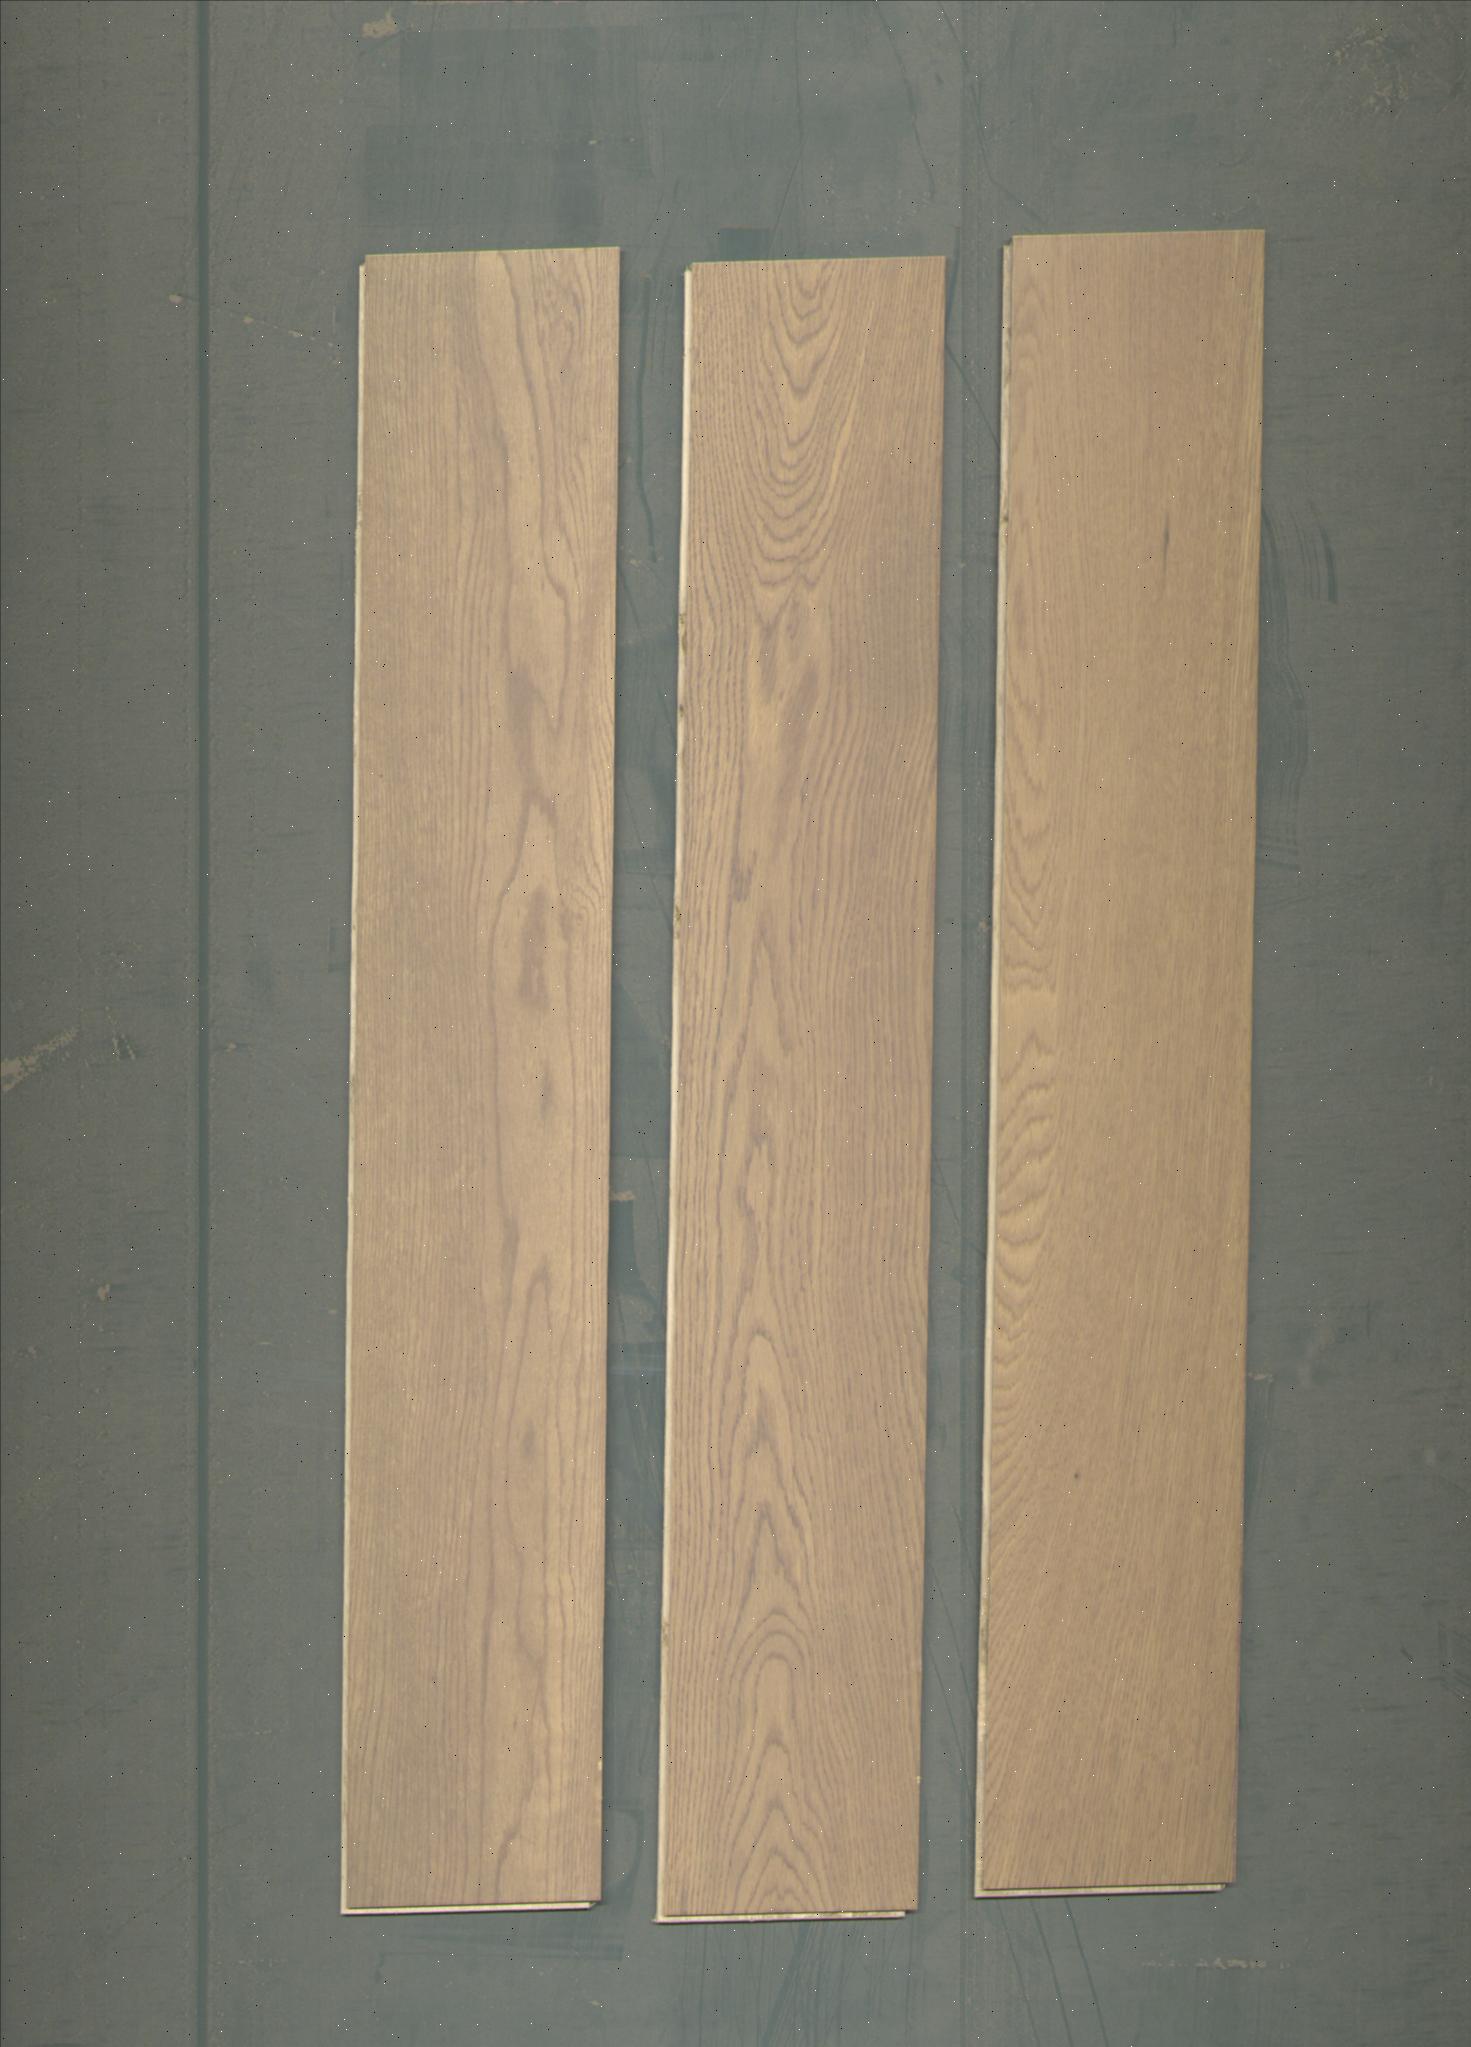
Label: mixers